Russian Revolution of 1905

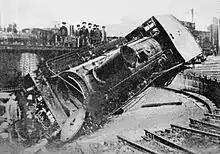
A locomotive overturned by striking workers at the main railway depot in Tiflis in 1905

Russia was a multi-ethnic empire. Nineteenth-century Russians saw cultures and religions in a clear hierarchy. Non-Russian cultures were tolerated in the empire but were not necessarily respected. Culturally, Europe was favored over Asia, as was Orthodox Christianity over other religions.